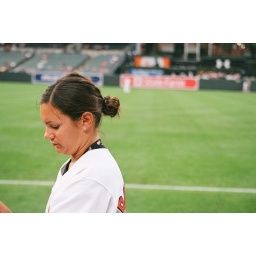
We sat right by the ball girl and she was very friendly